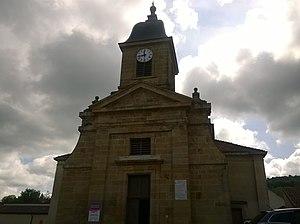
Echenoz Eglise
Échenoz-la-Méline est une commune française située en banlieue sud de Vesoul dans le département de la Haute-Saône, en région Bourgogne-Franche-Comté. Ses habitants sont appelés les Mélinois.
L'église Saint-Martin-de-Tours d'Échenoz-la-Méline est une église catholique située à Échenoz-la-Méline. Elle a été érigée en 1774.